Parasakthi (1952 film)

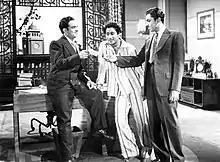
S. V. Sahasranamam, Sivaji Ganesan and S. S. Rajendran

"Parasakthi" was a popular 1950s Tamil play written by Pavalar Balasundaram, a Tamil scholar. Around the same time, "En Thangai" (My Sister), written by T. S. Natarajan, became popular. Sivaji Ganesan, at that time a struggling stage actor, played the lead role in "En Thangai". The pre-production crew at Central Studios, Coimbatore, initially planned to merge these two plays to make a film. However, Natarajan disagreed with the idea, and sold the rights of the play to another producer. "En Thangai" was made into a film with the same name.